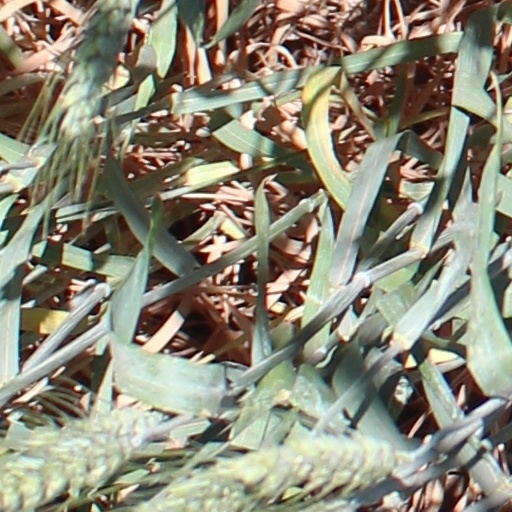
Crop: wheat